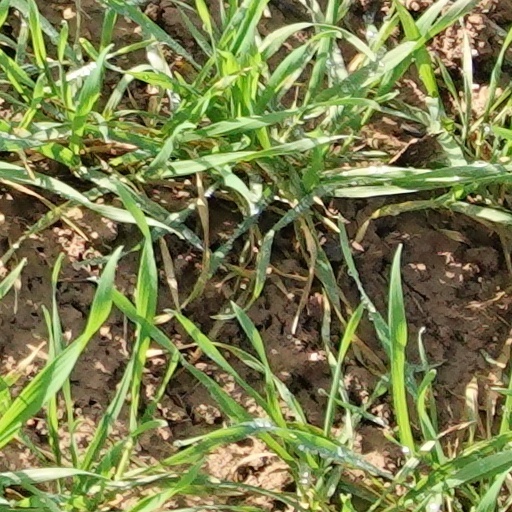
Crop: wheat